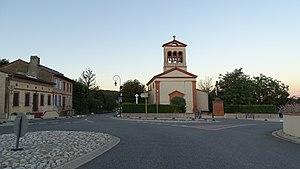
Église de Bragayrac (Haute-Garonne, France).
Bragayrac est une commune française située dans le département de la Haute-Garonne, en région Occitanie.
La liste des églises de la Haute-Garonne recense de manière exhaustive les églises situées dans le département français de la Haute-Garonne.